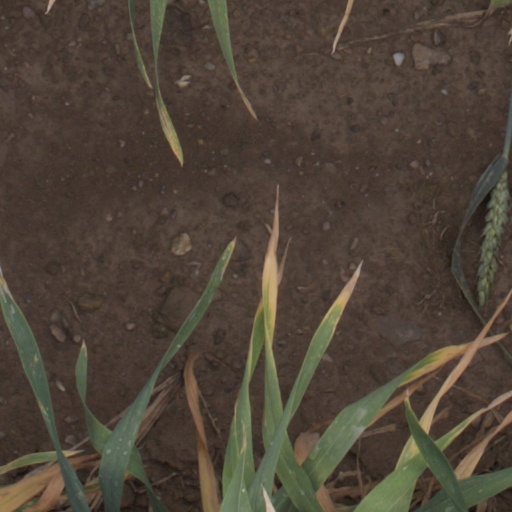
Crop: wheat